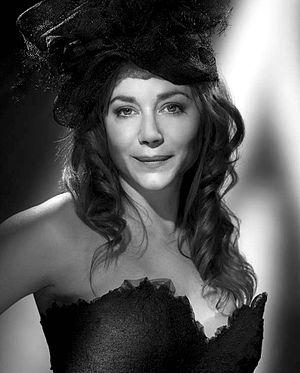
Julie Depardieu photographiée par Studio Harcourt Paris Signature bottom right: Harcourt Paris